Old Errowanbang Woolshed

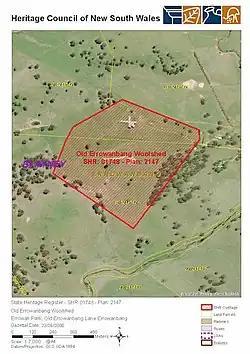
Heritage boundaries

Old Errowanbang Woolshed is a heritage-listed shearing shed at Errowan Park, Old Errowanbang Lane, Errowanbang, Blayney Shire, New South Wales, Australia. It was designed by Watt and built in 1886. It is also known as Errowanbang Woolshed. It was added to the New South Wales State Heritage Register on 23 June 2006.